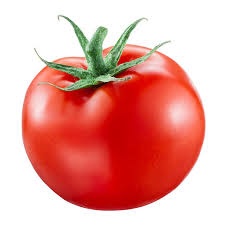
Label: tomato